Maine Prairie, California

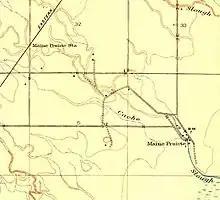
Community and station in 1916

Maine Prairie is an unincorporated community located in Solano County, California east of Elmira, California on the Maine Prairie Slough at latitude 38.308 and longitude -121.759. The elevation is . Maine Prairie appears on the Dozier U.S. Geological Survey Map.